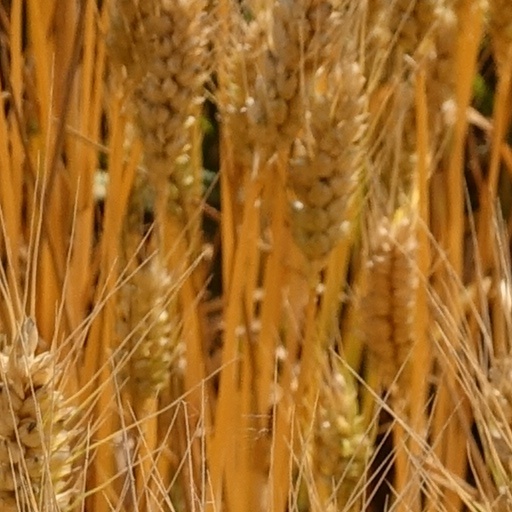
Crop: wheat